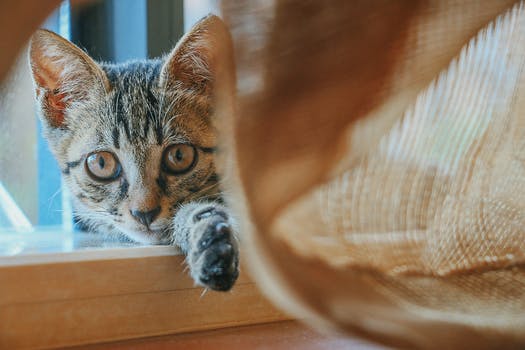
Label: No Watermark